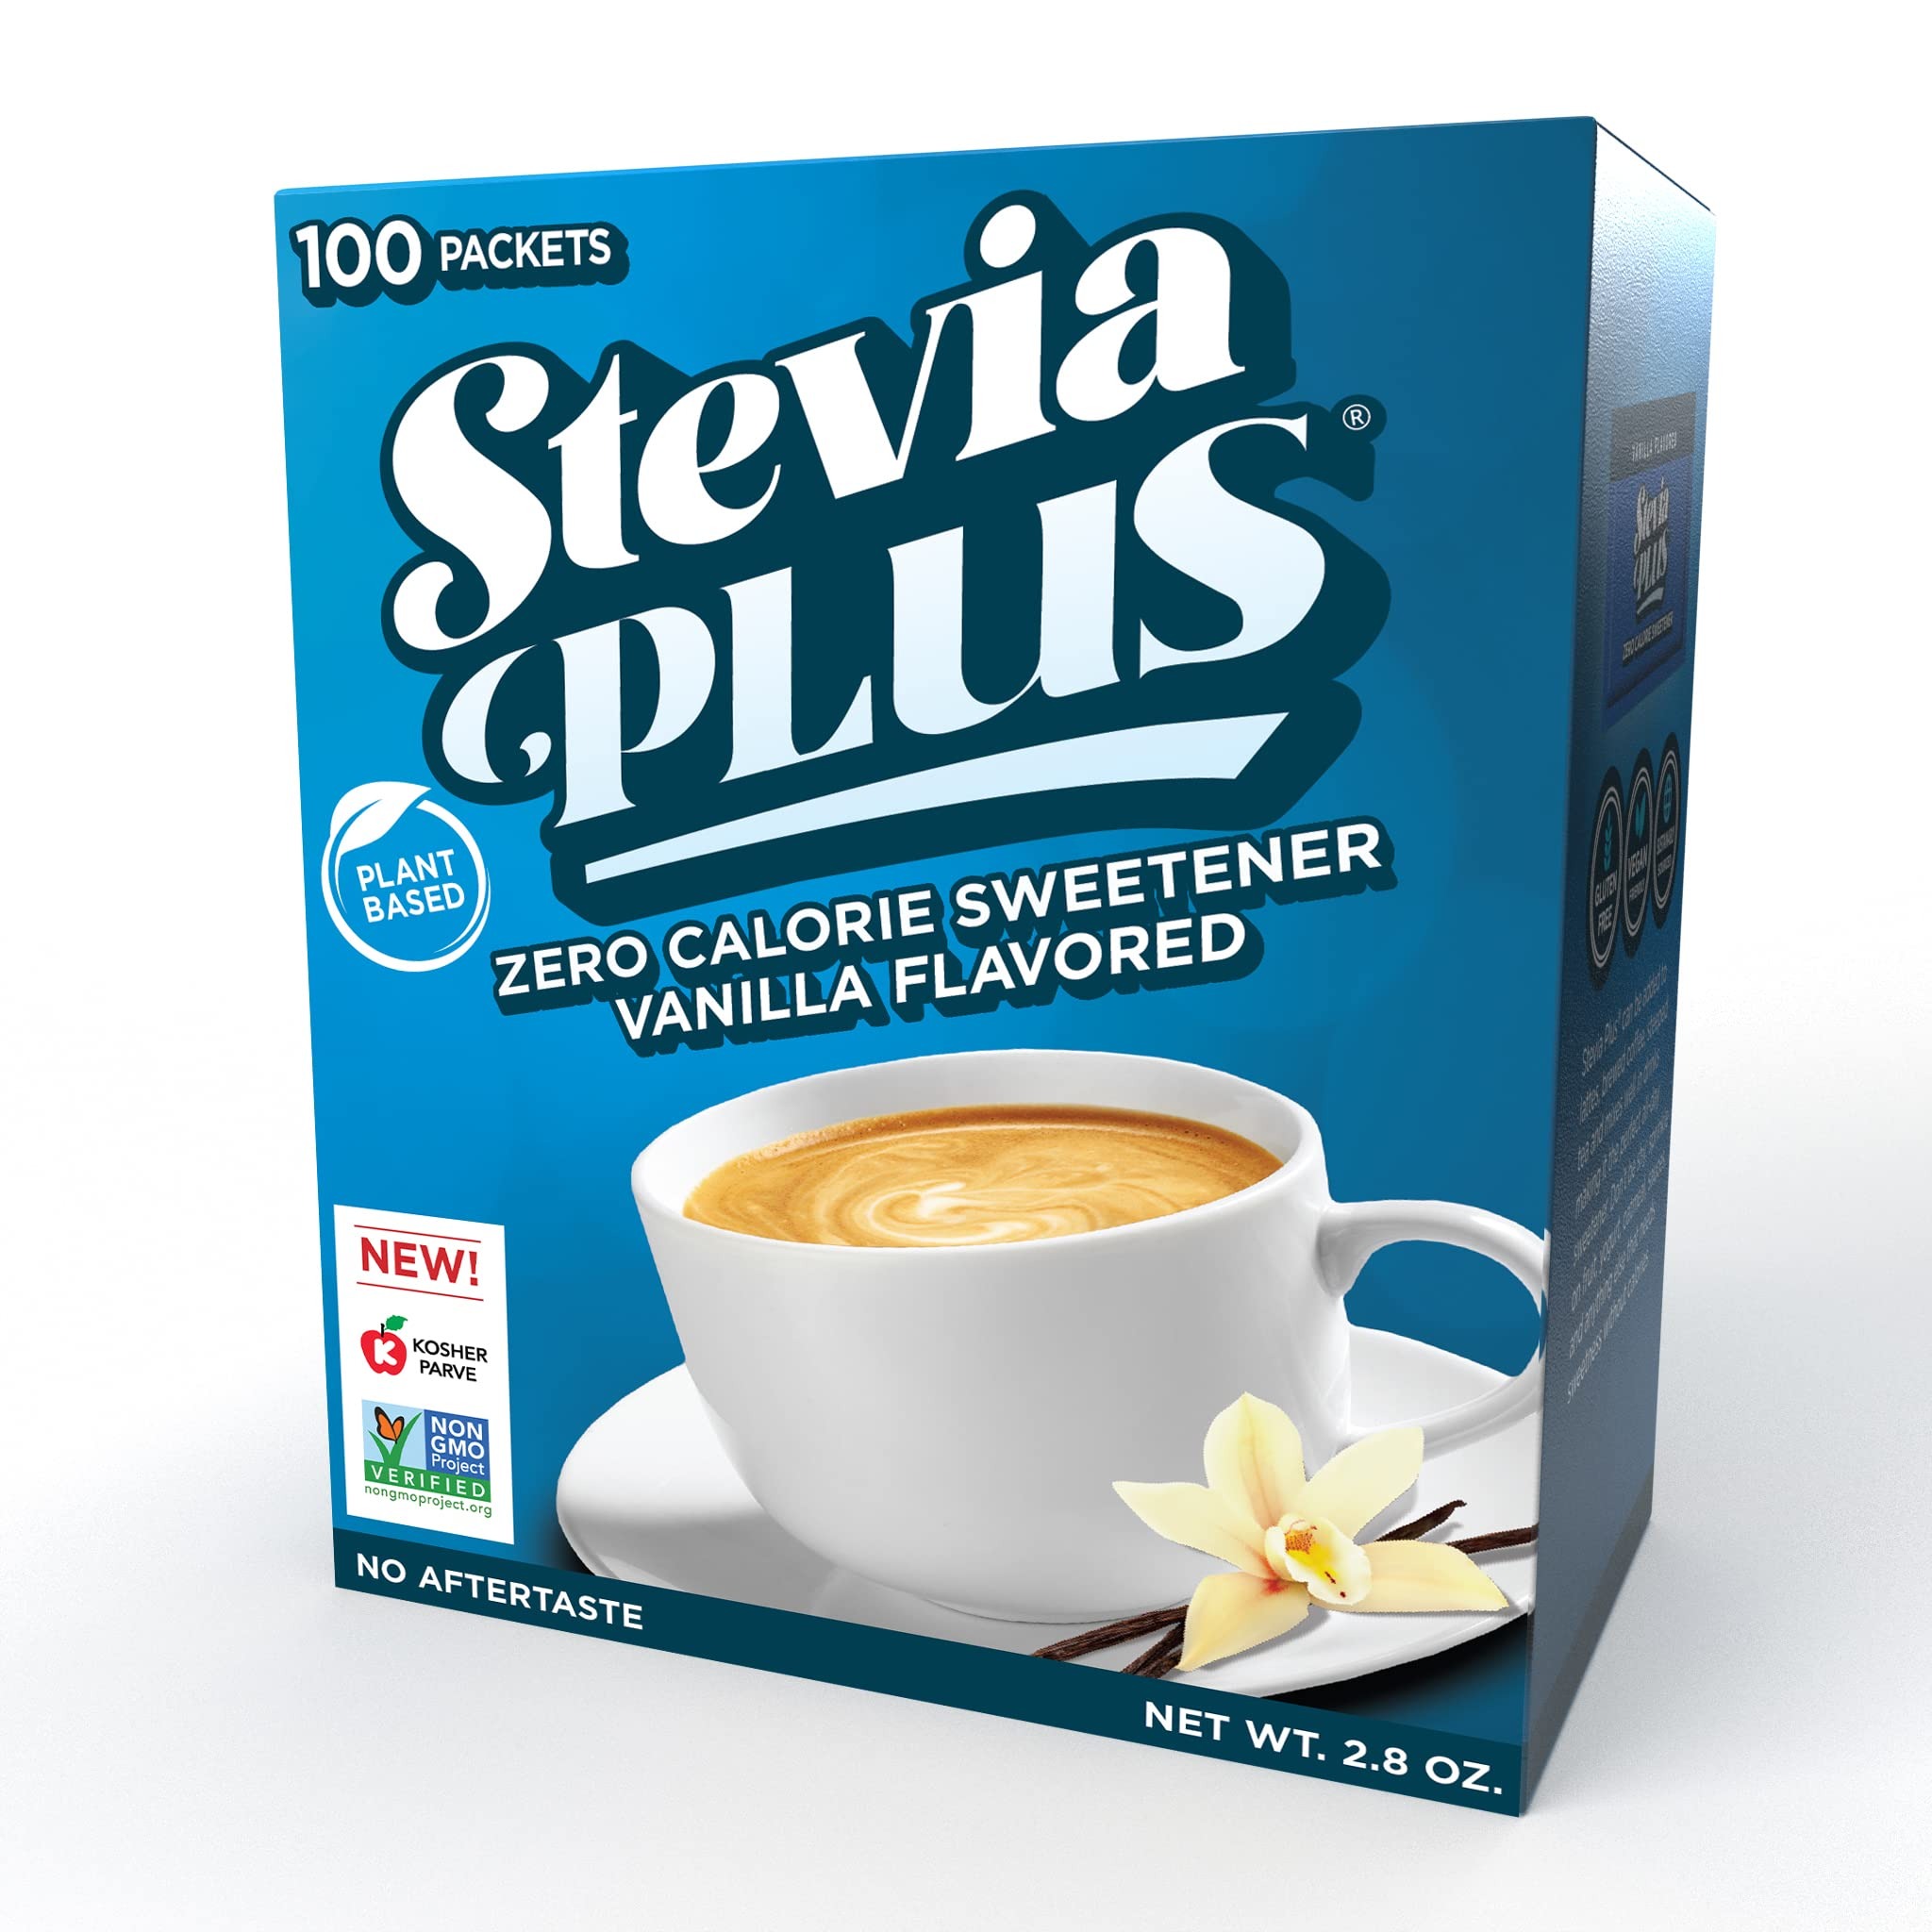
Item Name: SweetLeaf Stevia Plus Powder Packets- Zero Calorie Sweetener with Stevia Leaf Extract, No Artificial Sweetener Additive, Sugar Free, Keto Friendly, Non GMO, Gluten Free- Vanilla, 100 Count (Pack of 1)
Bullet Point 1: ZERO CALORIE SWEETENER: Our stevia sweetener packets deliver satisfying sweetness without the added sugars. Enjoy the taste you love with zero calories, perfect for enhancing your favorite recipes
Bullet Point 2: SWEETEN YOUR FAVORITES: SweetLeaf's Stevia Packets are a zero-calorie option with natural flavors for coffee, smoothies, baking, and more. You're in control of every delicious choice
Bullet Point 3: CONVENIENT FOR ON THE GO: With these packets of single servings of stevia extract powder, you can take a bit of sweetness everywhere you go for your favorite meals and drinks
Bullet Point 4: NO ADDED SUGAR: Enhance your favorite recipes by replacing sugar, not the taste. SweetLeaf's stevia is sweetened by nature with no sugars, calories, or artificial sweeteners
Bullet Point 5: PERFECT FOR EVERY LIFESTYLE: Our delicious stevia powder is keto friendly with zero calories or carbs. Enjoy naturally sweet flavor with no artificial ingredients or bitter aftertaste
Value: 100.0
Unit: Count

Price: 10